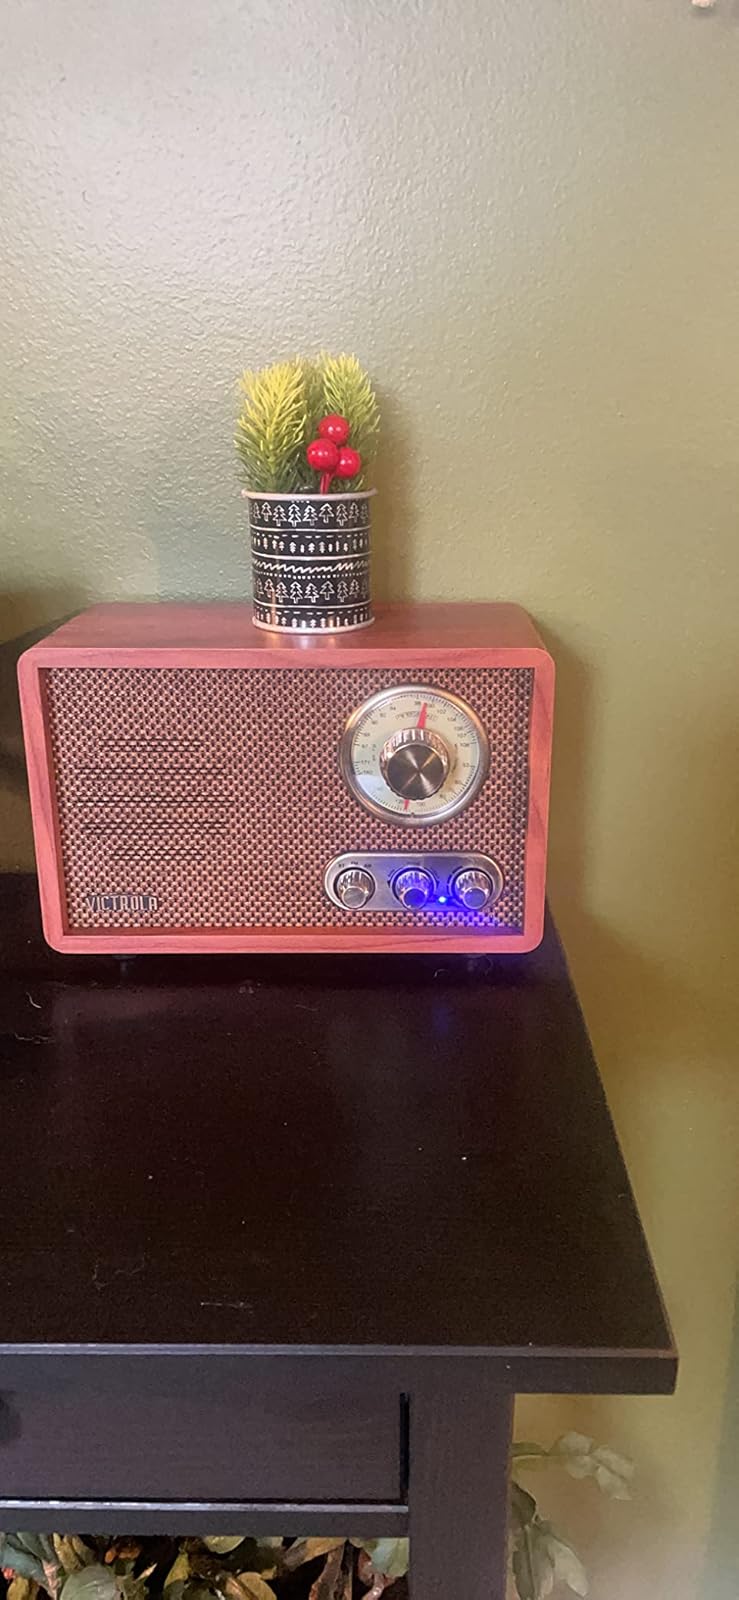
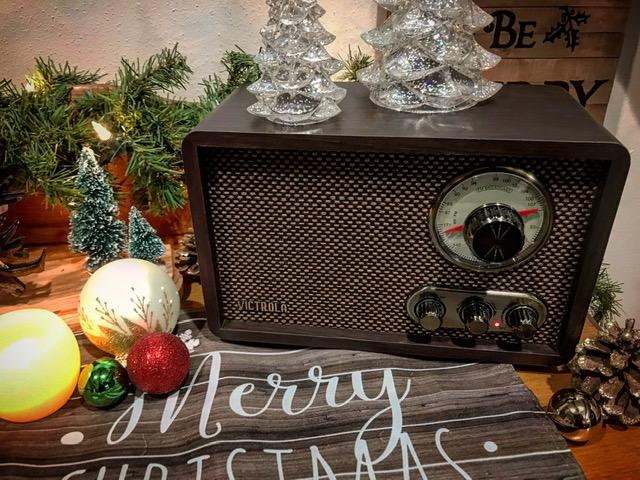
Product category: radio
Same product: no